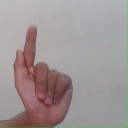
अक्षर: ळ